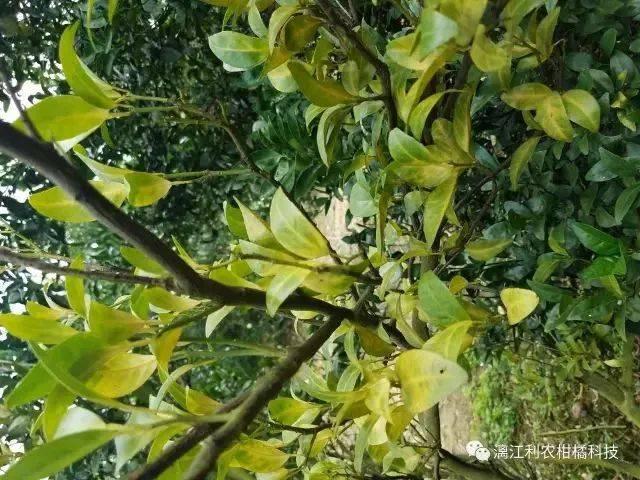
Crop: unknown
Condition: citrus_greening_disease